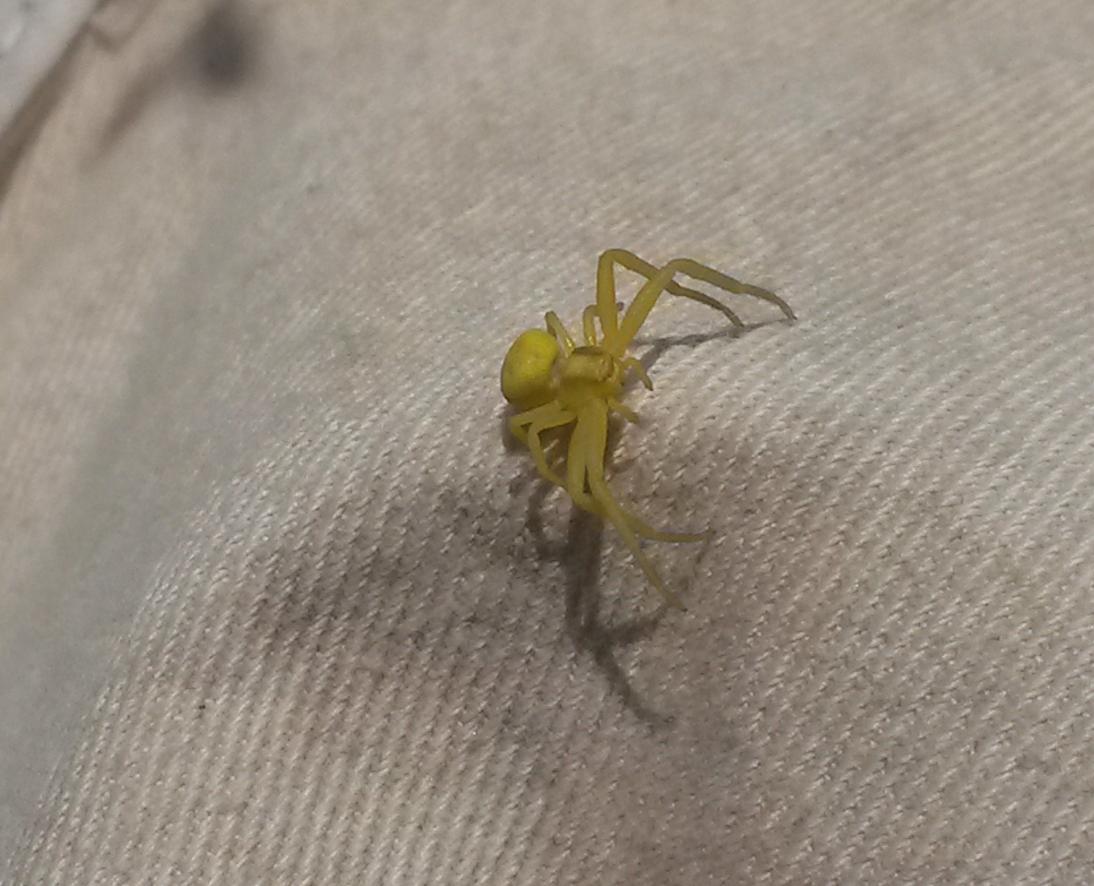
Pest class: predators